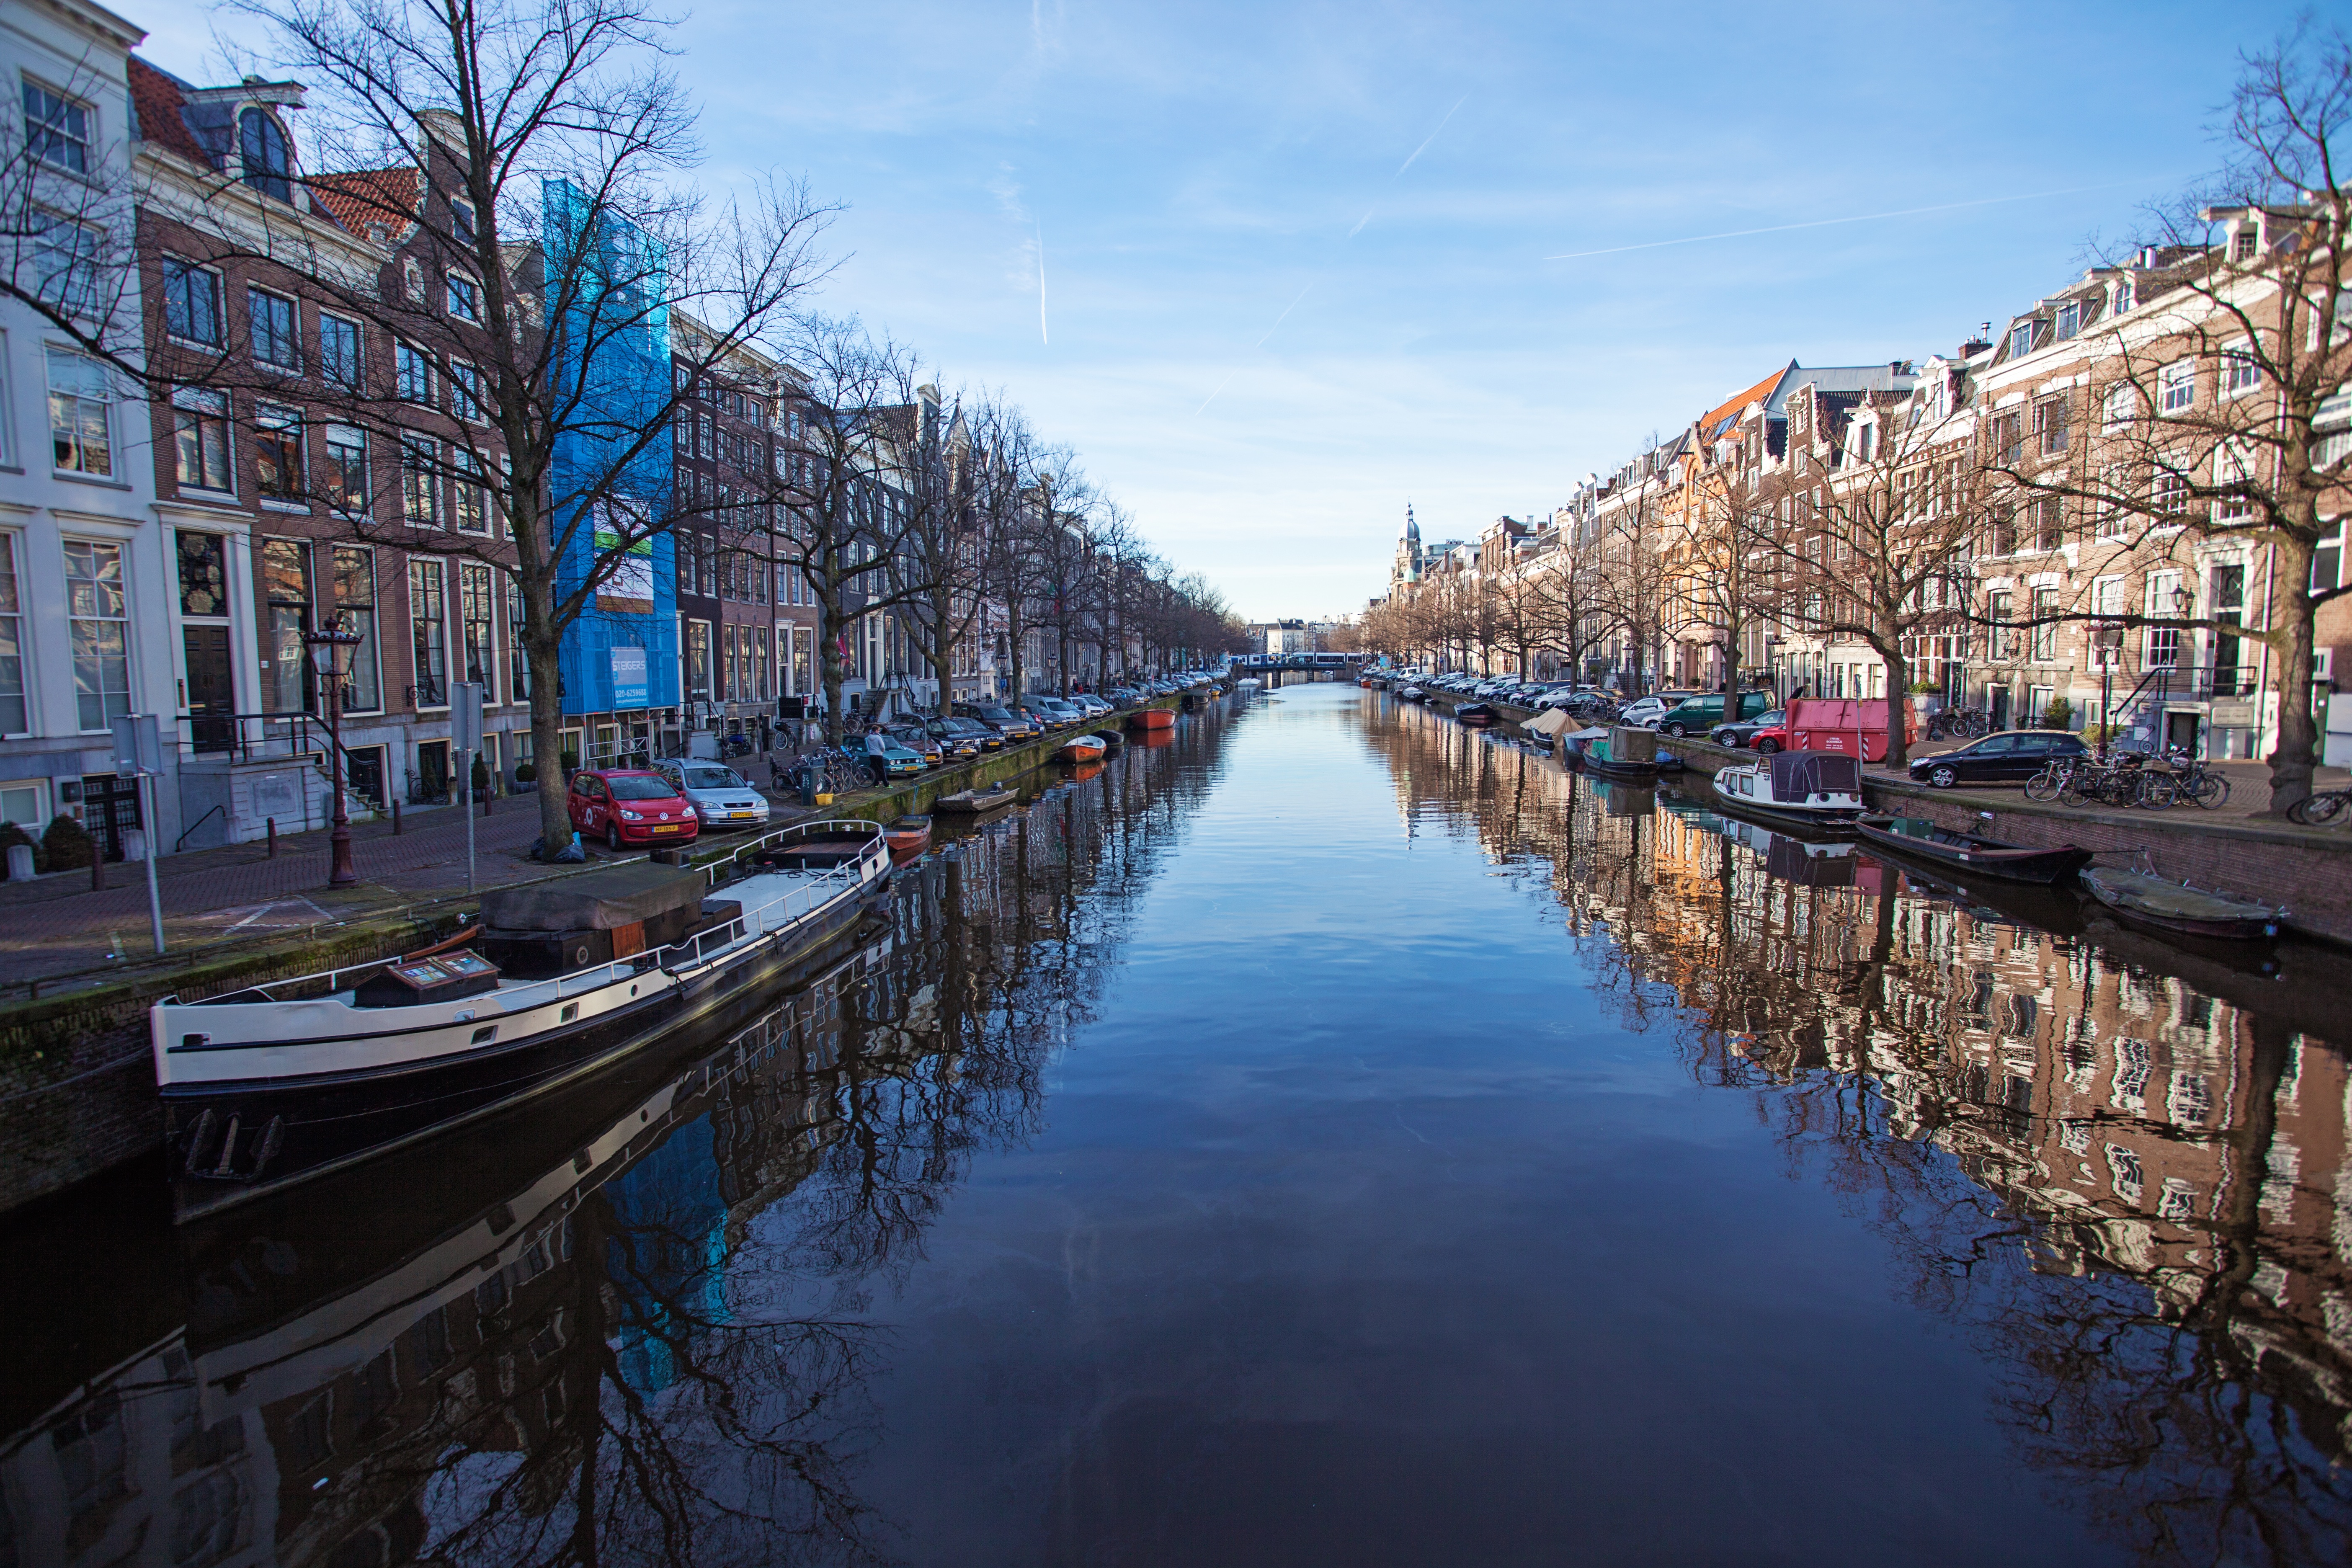
dock, town, river, canal, cityscape, evening, reflection, vehicle, waterway, body of water, channel, landform, geographical feature